Malt tax riots

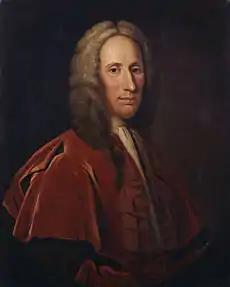
Duncan Forbes, Lord Culloden, the Lord Advocate, accompanied George Wade and his force when they suppressed the Riots in Glasgow.

The malt tax riots were a wave of protest against the extension of the English malt tax to Scotland. The riots began in Hamilton on 23 June 1725 and soon spread throughout the country. The fiercest protests, the Shawfield riots, were in Glasgow, but significant disturbances occurred in Edinburgh, Stirling, Dundee, Ayr, Elgin and Paisley.